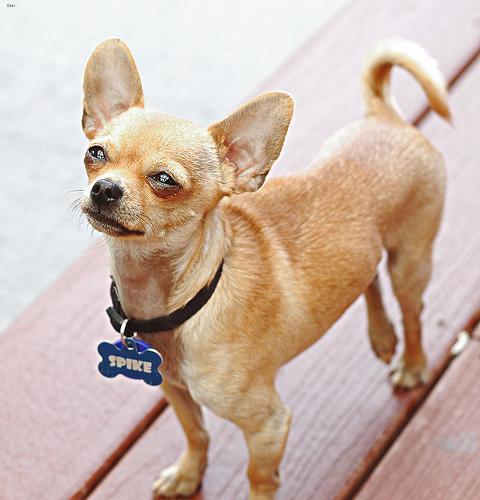
chihuahua